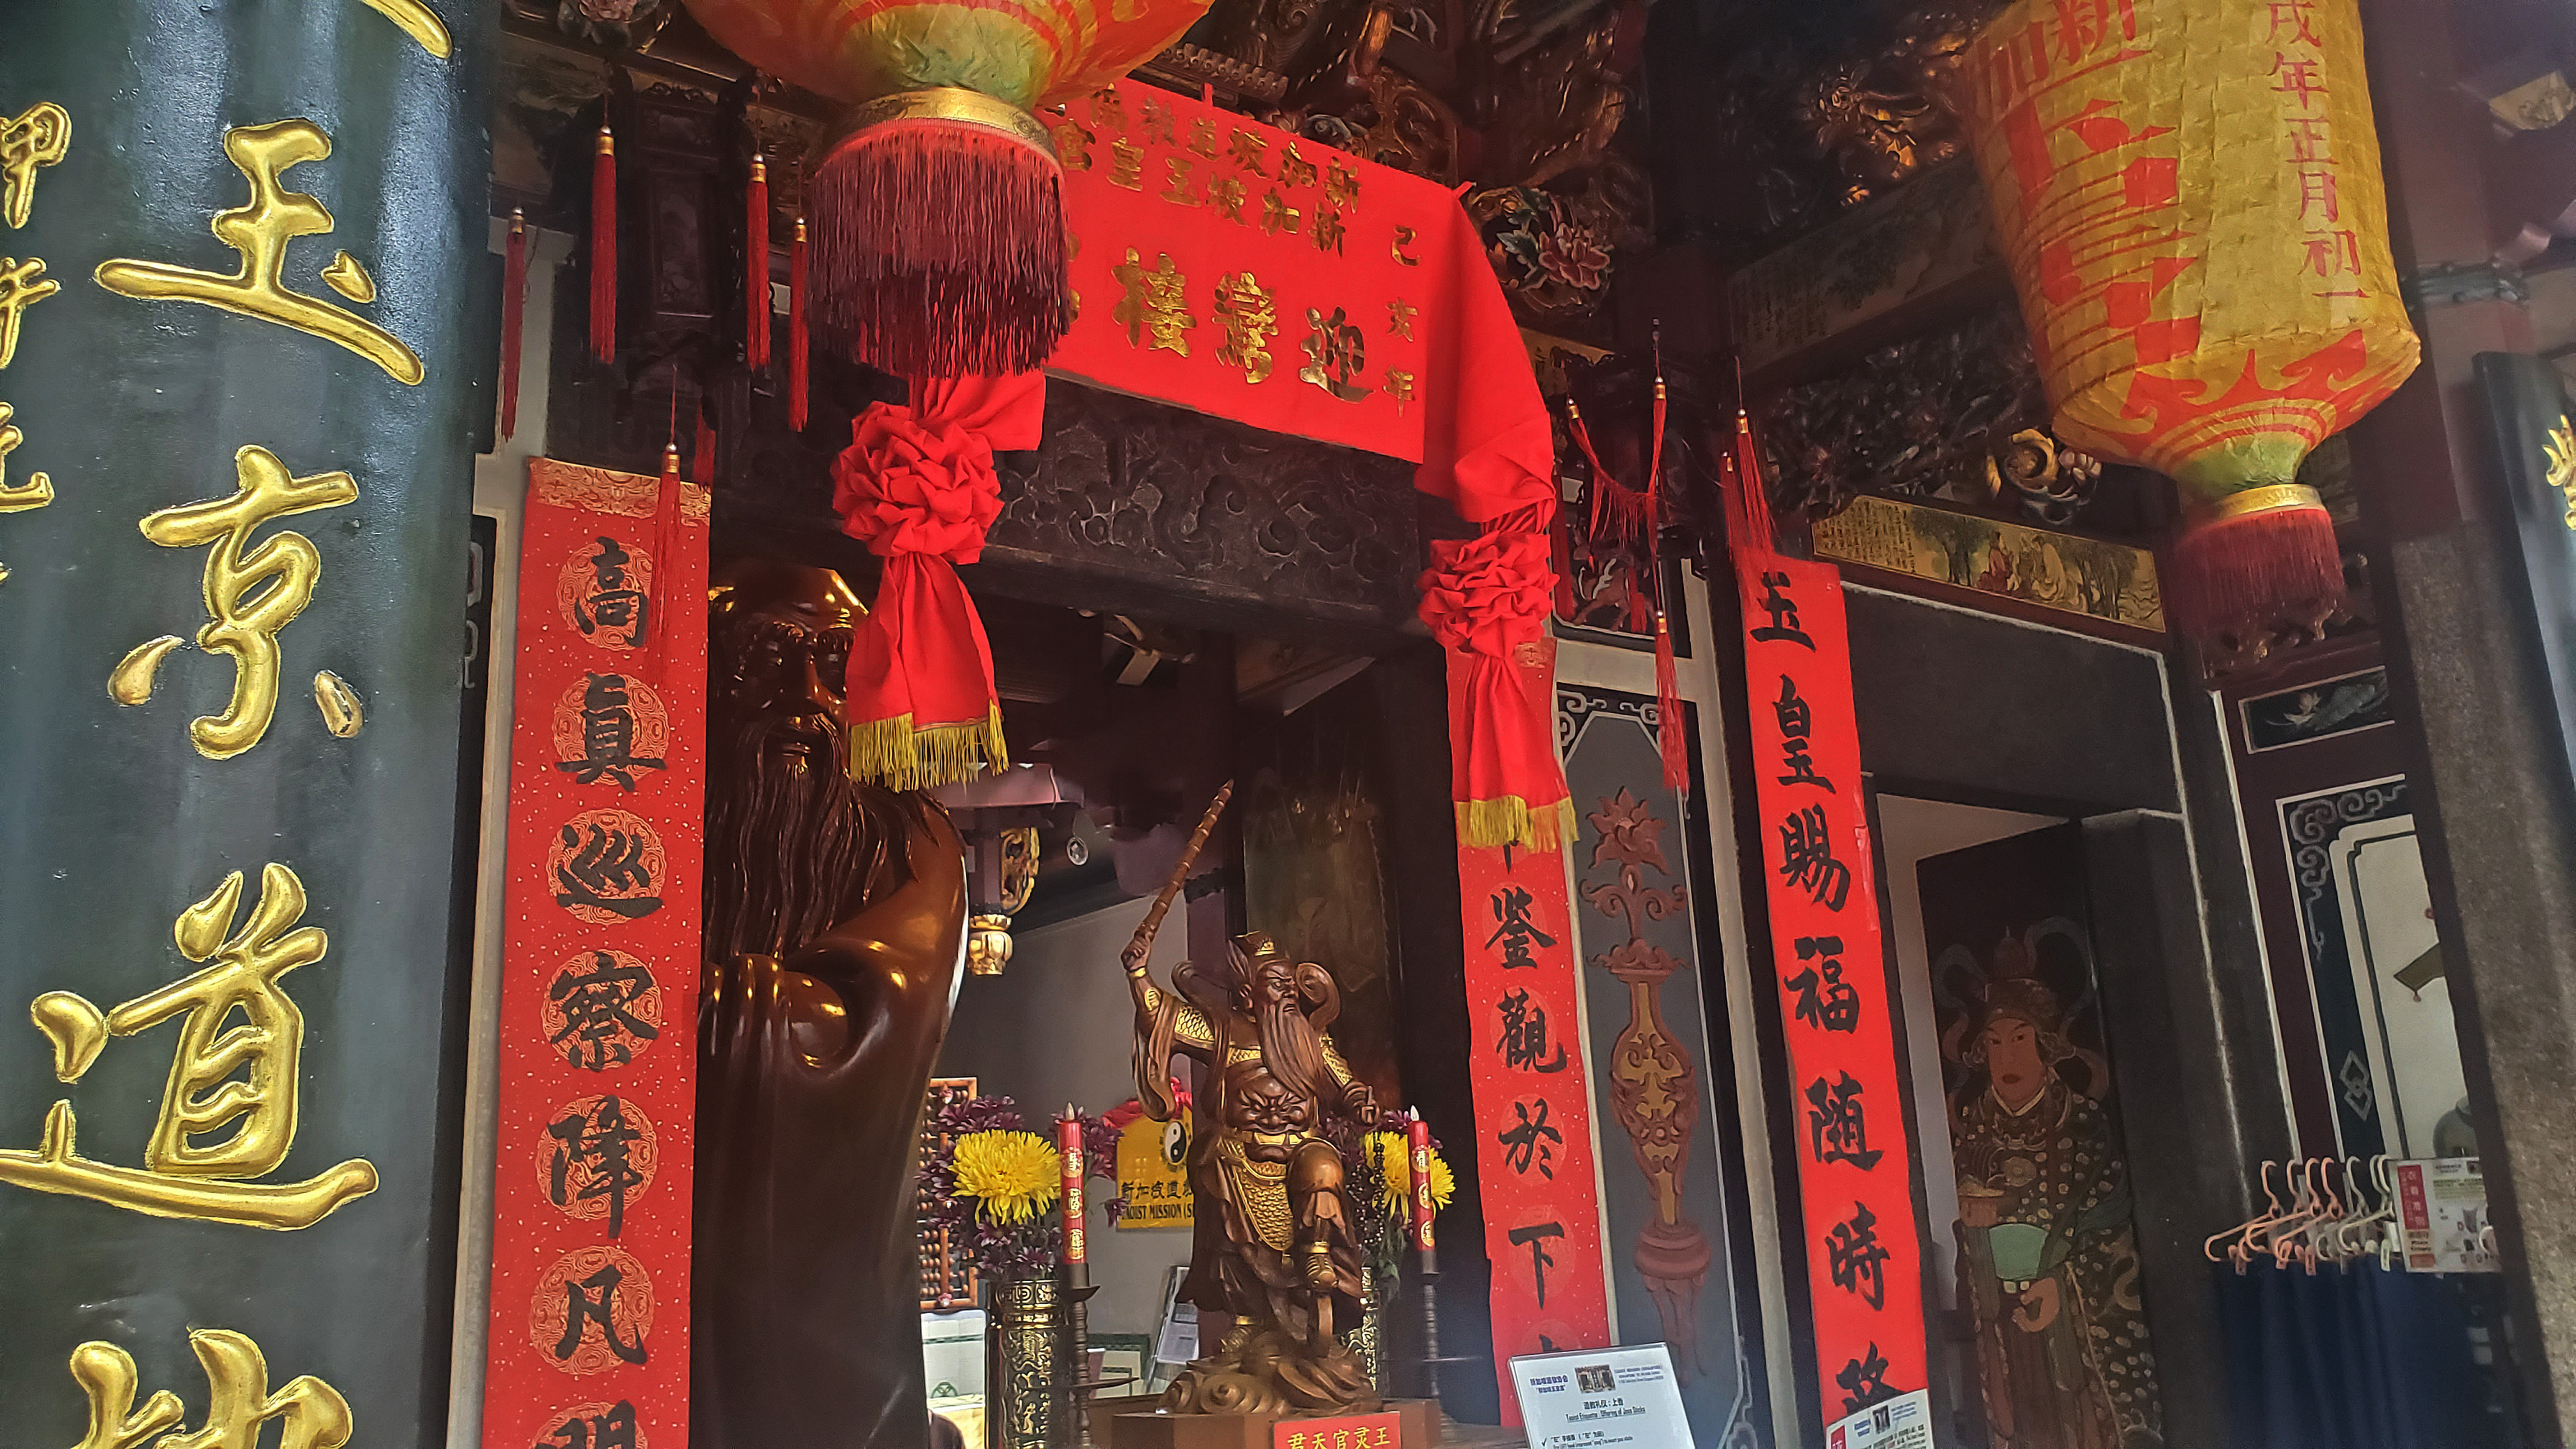
temple, place of worship, shrine